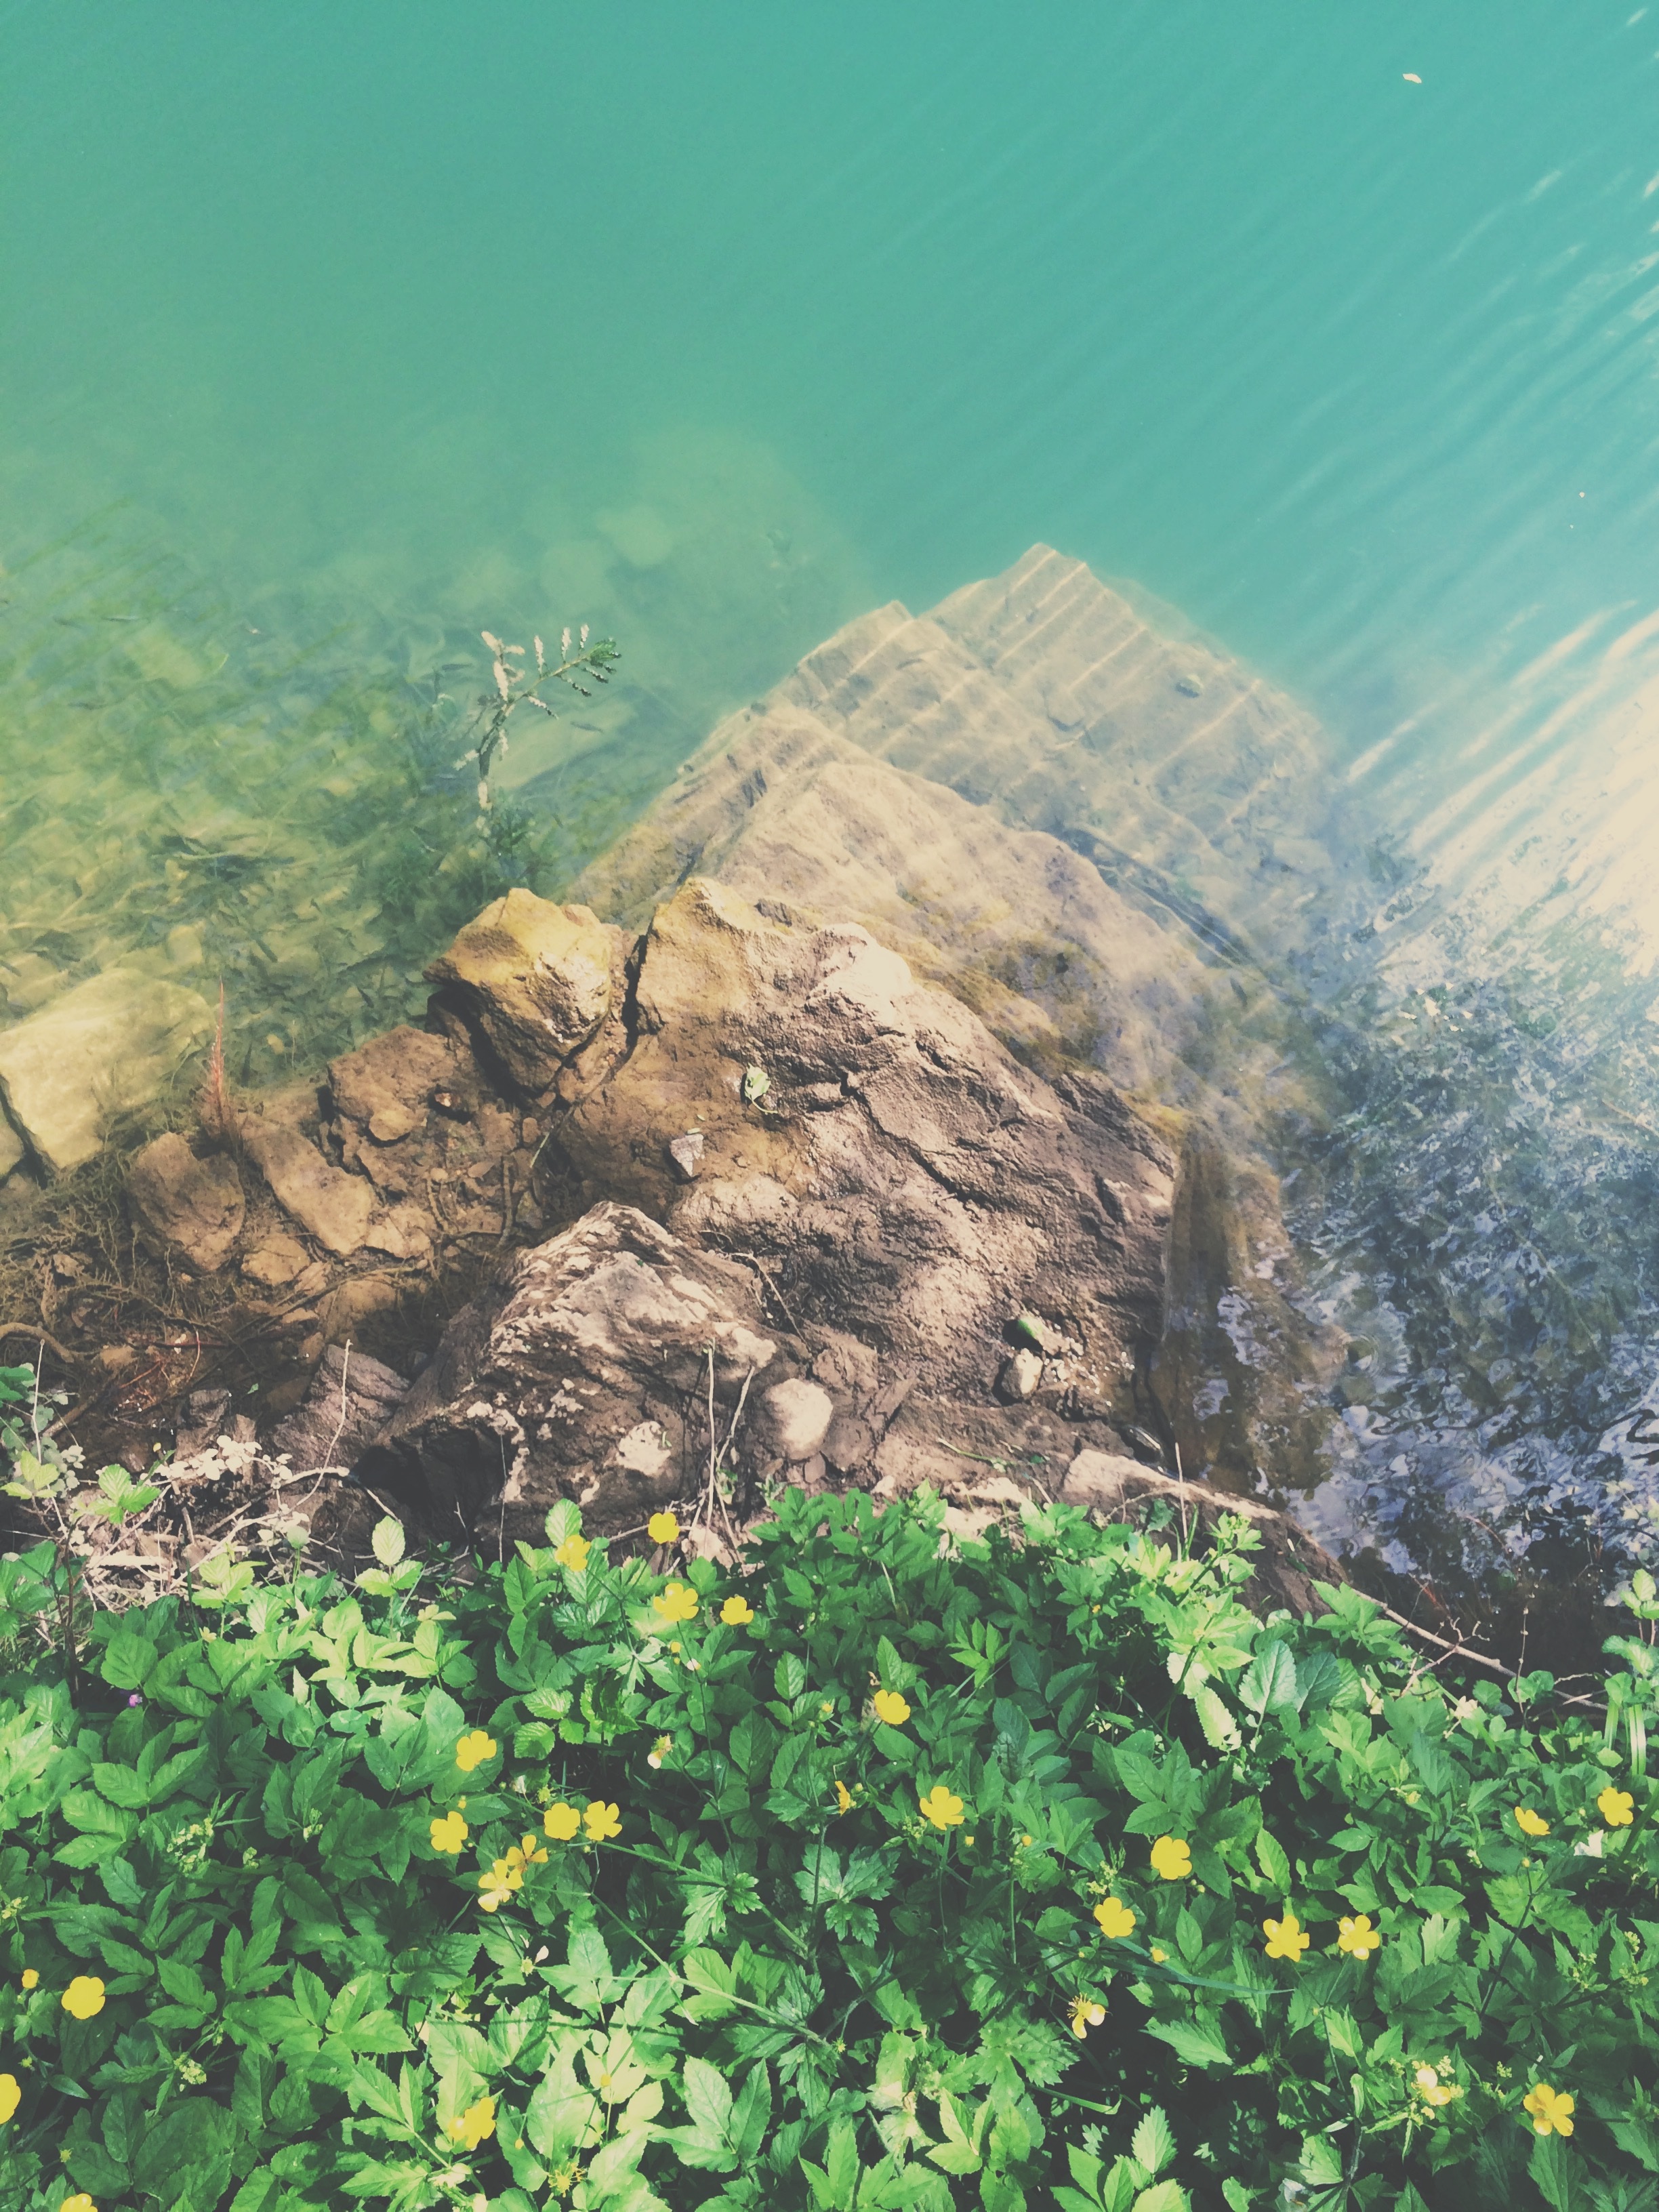
sea, coast, mountain, sunlight, hill, flower, mountain range, cliff, green, terrain, ridge, mountainous landforms